Anna Haava

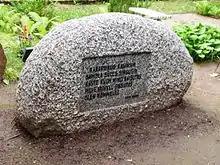
Grave site memorial to Anna Haava

Haava's fluency with languages helped her throughout her life because the history of Estonia included, in turn, periods of Tsarist-Russian influence, new national independence, occupation by German forces during World War II, and annexation into the USSR by Soviet Russia.